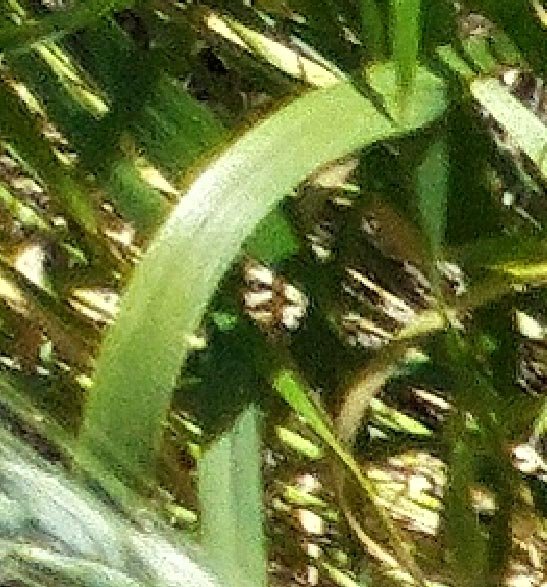
Label: Wheat___Healthy